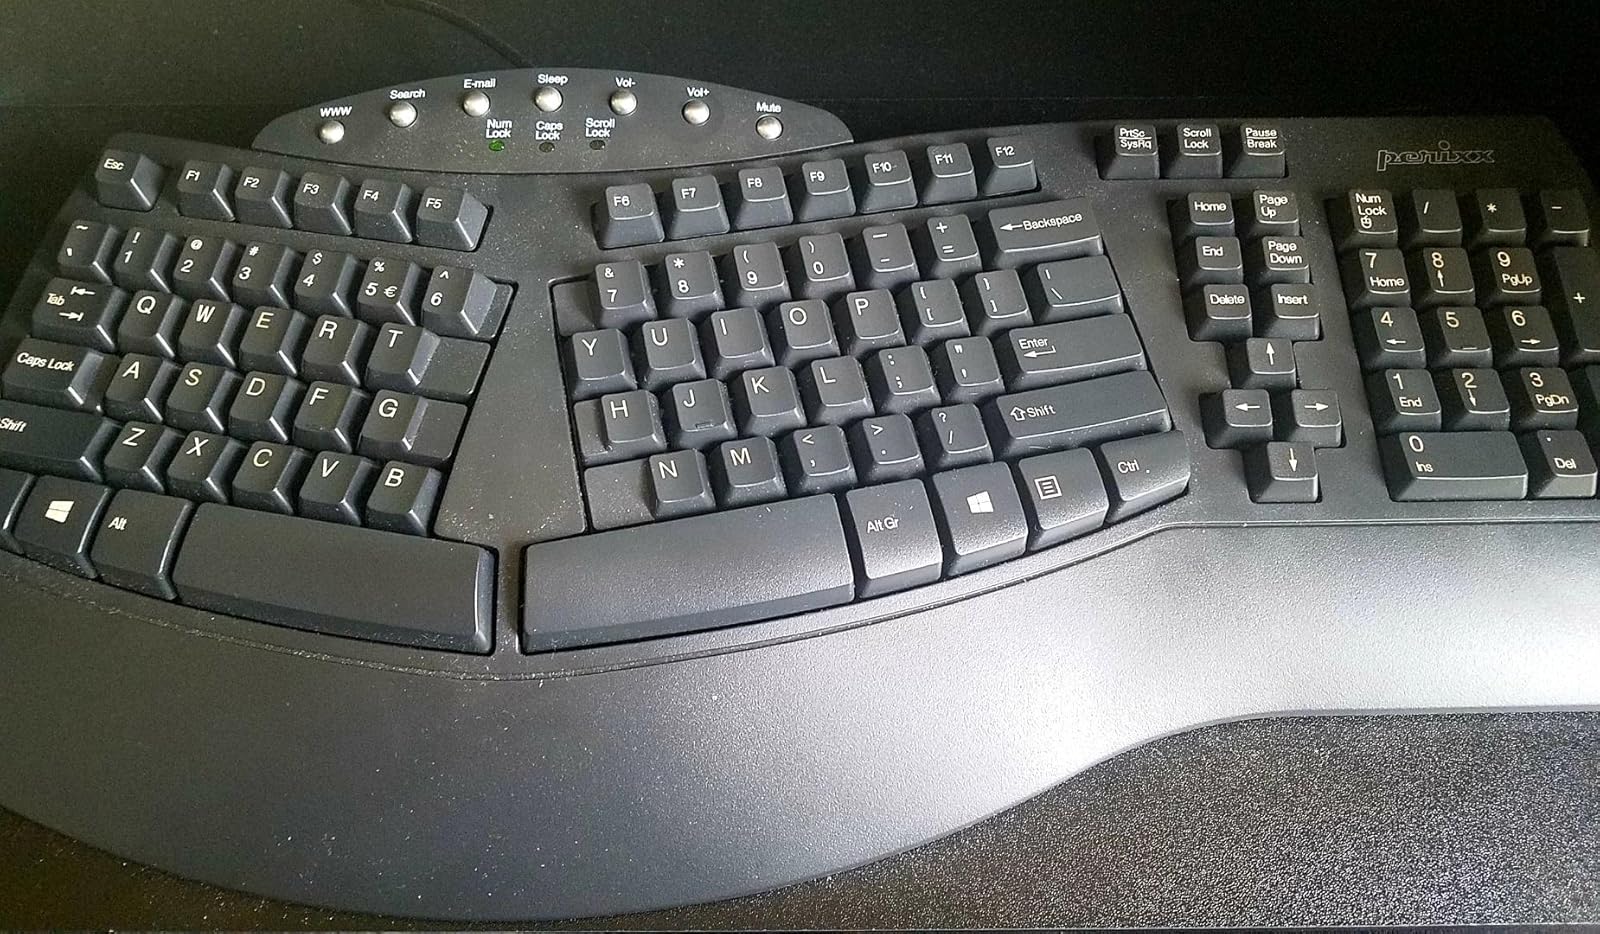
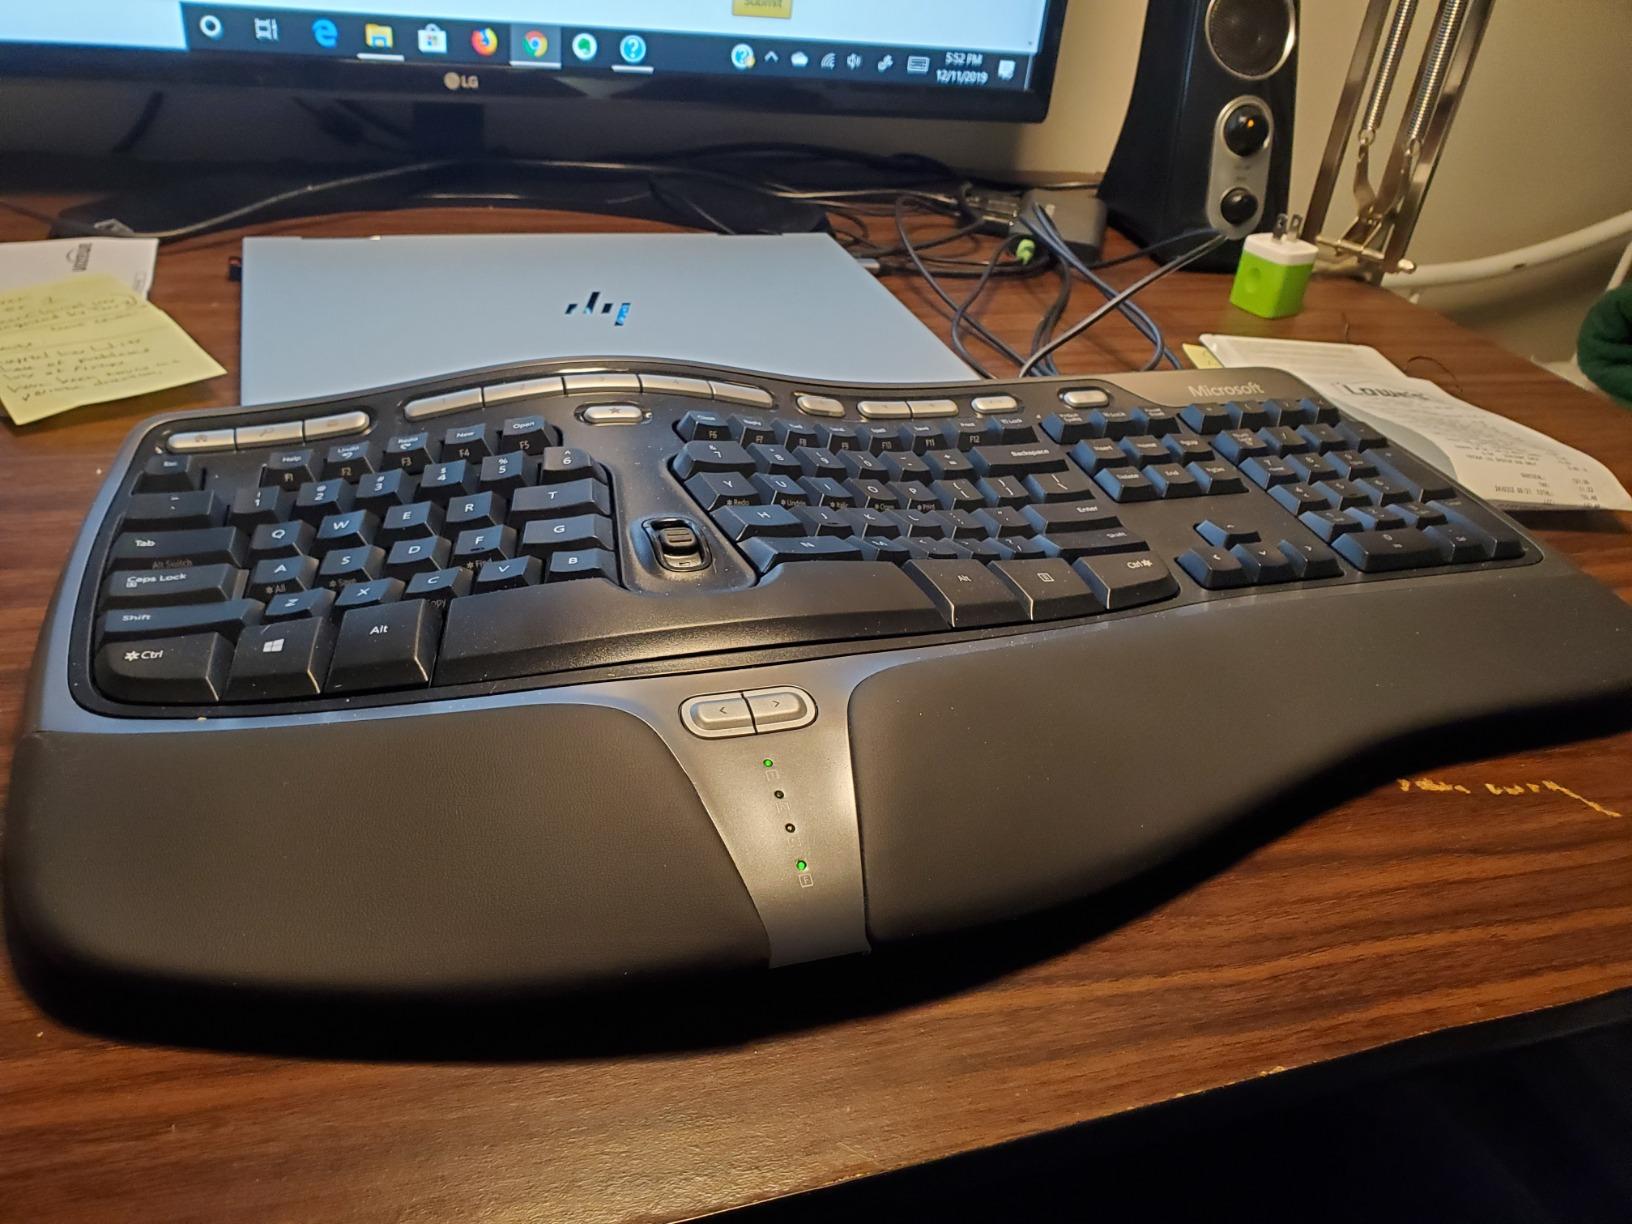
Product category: keyboard
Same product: no